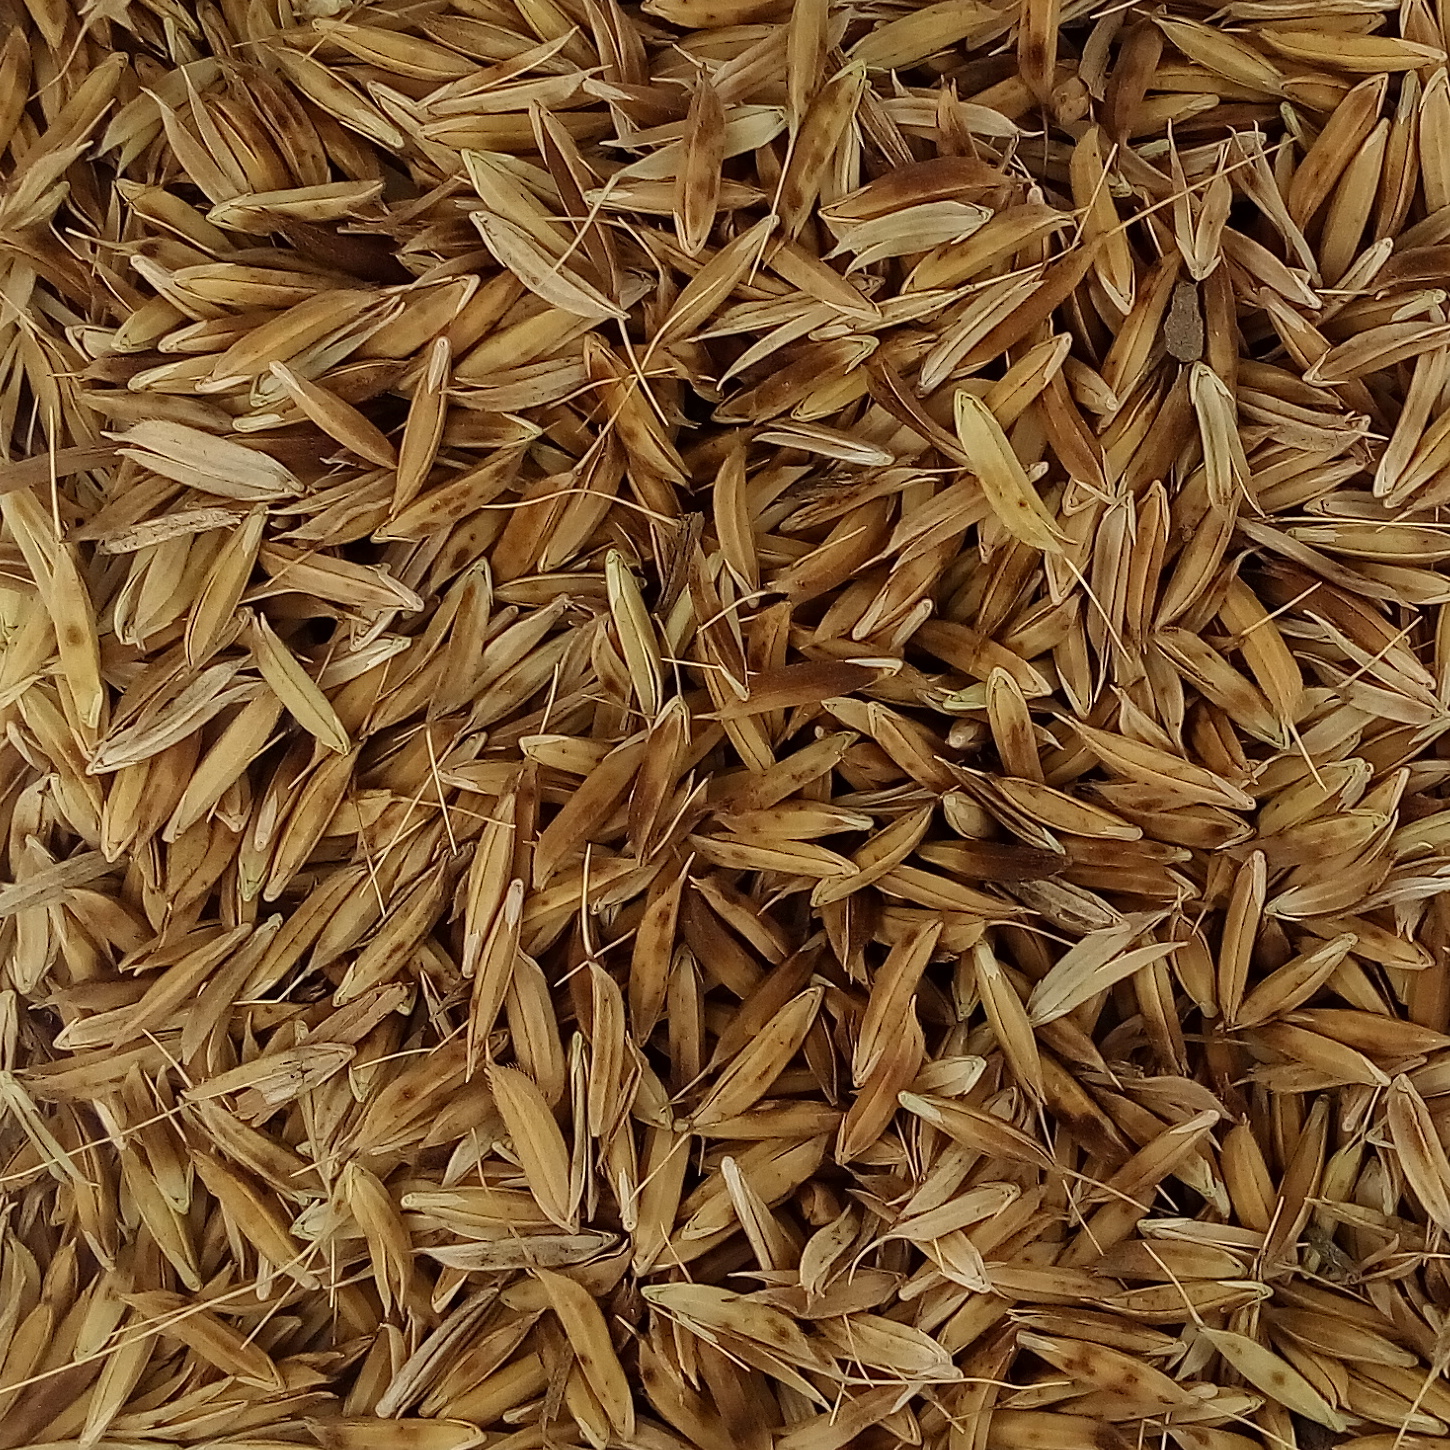
Rice seed variety: DHBT_3